Akagi Station (Nagano)

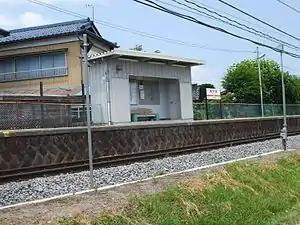
Akagi Station in June 2008

is a railway station on the Iida Line in the city of Ina, Nagano Prefecture, Japan, operated by Central Japan Railway Company (JR Central).